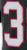
Number: 3